Dome Karukoski

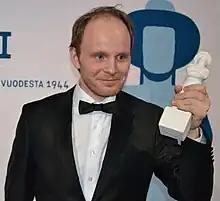
Dome Karukoski in Jussi Award 2011.

Karukoski's films have been well-received both at the box office and by film critics. After "Beauty and the Bastard" was released in Finland, Markus Määttänen, one of the most respected film critics in Finland called Karukoski "The savior of Finnish cinema".